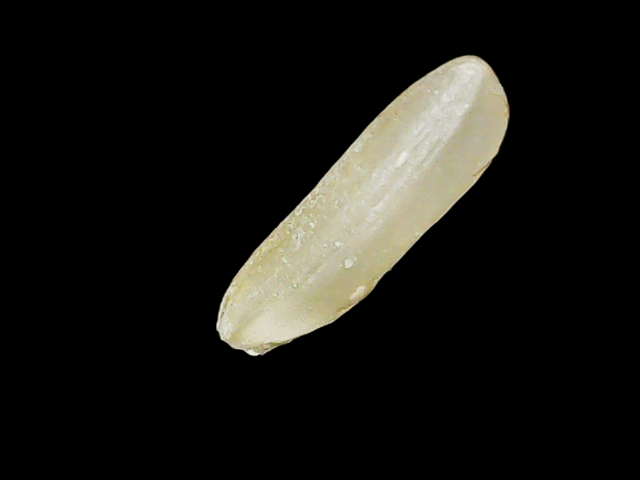
Rice variety: Binadhan14